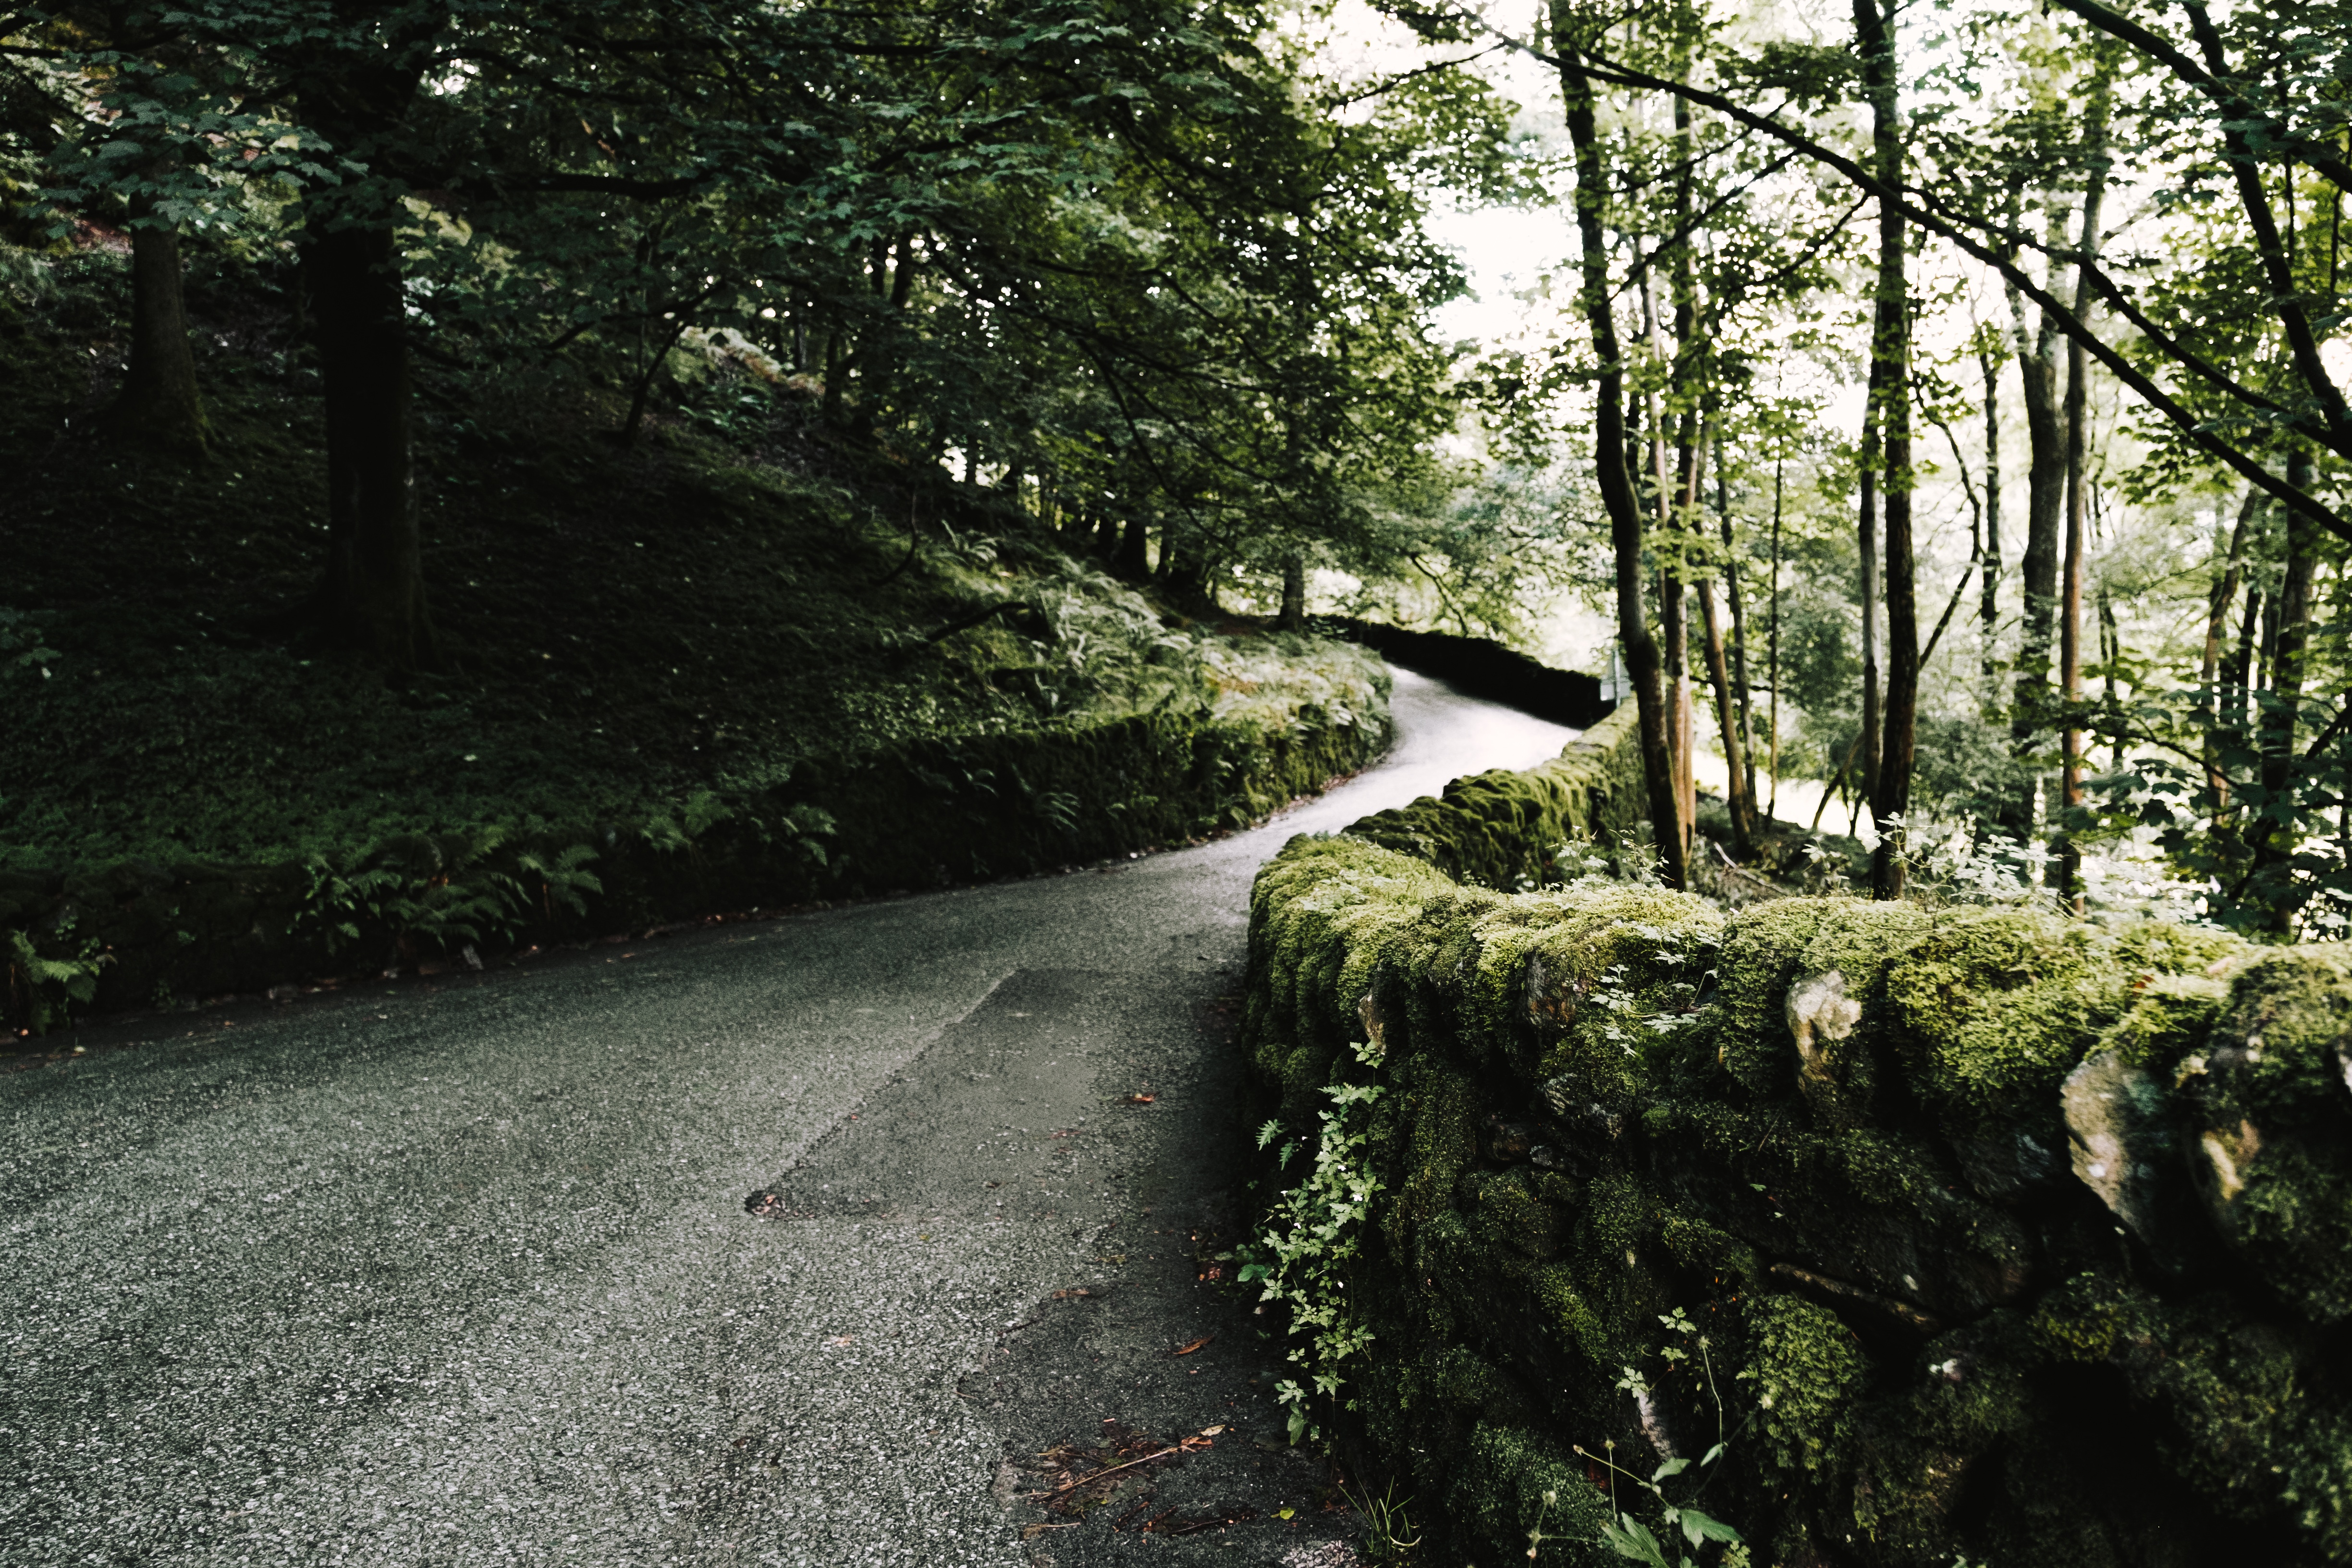
tree, nature, forest, grass, plant, trail, lawn, sunlight, leaf, flower, green, autumn, park, botany, garden, season, shrub, woodland, habitat, rural area, natural environment, woody plant